Conrad Meit

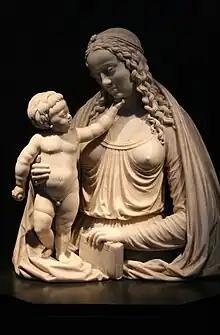
The Madonna and Child made for the tomb of Philibert of Chalon at Lons-le-Saunier, now Brussels Cathedral

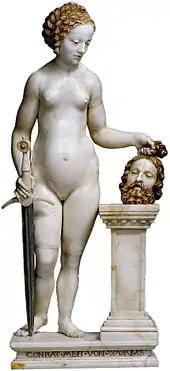
Judith with the Head of Holophernes, c.1525 (alabaster); unusually, this is signed on the base.

Conrad Meit or (usual in German) Conrat Meit (1480s in Worms; 1550/1551 in Antwerp) was a German-born Late Gothic and Renaissance sculptor, who spent most of his career in the Low Countries.